Christian burial

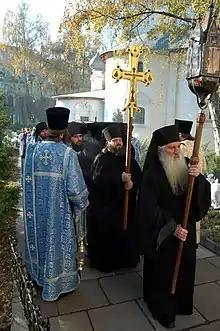
Cross procession during the burial of an Orthodox priest in Sretensky Monastery (Moscow).

As mentioned above, there are five different funeral services, all of which have different outlines: